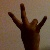
The image shows a hand gesture representing the number 7 in Indian Sign Language.